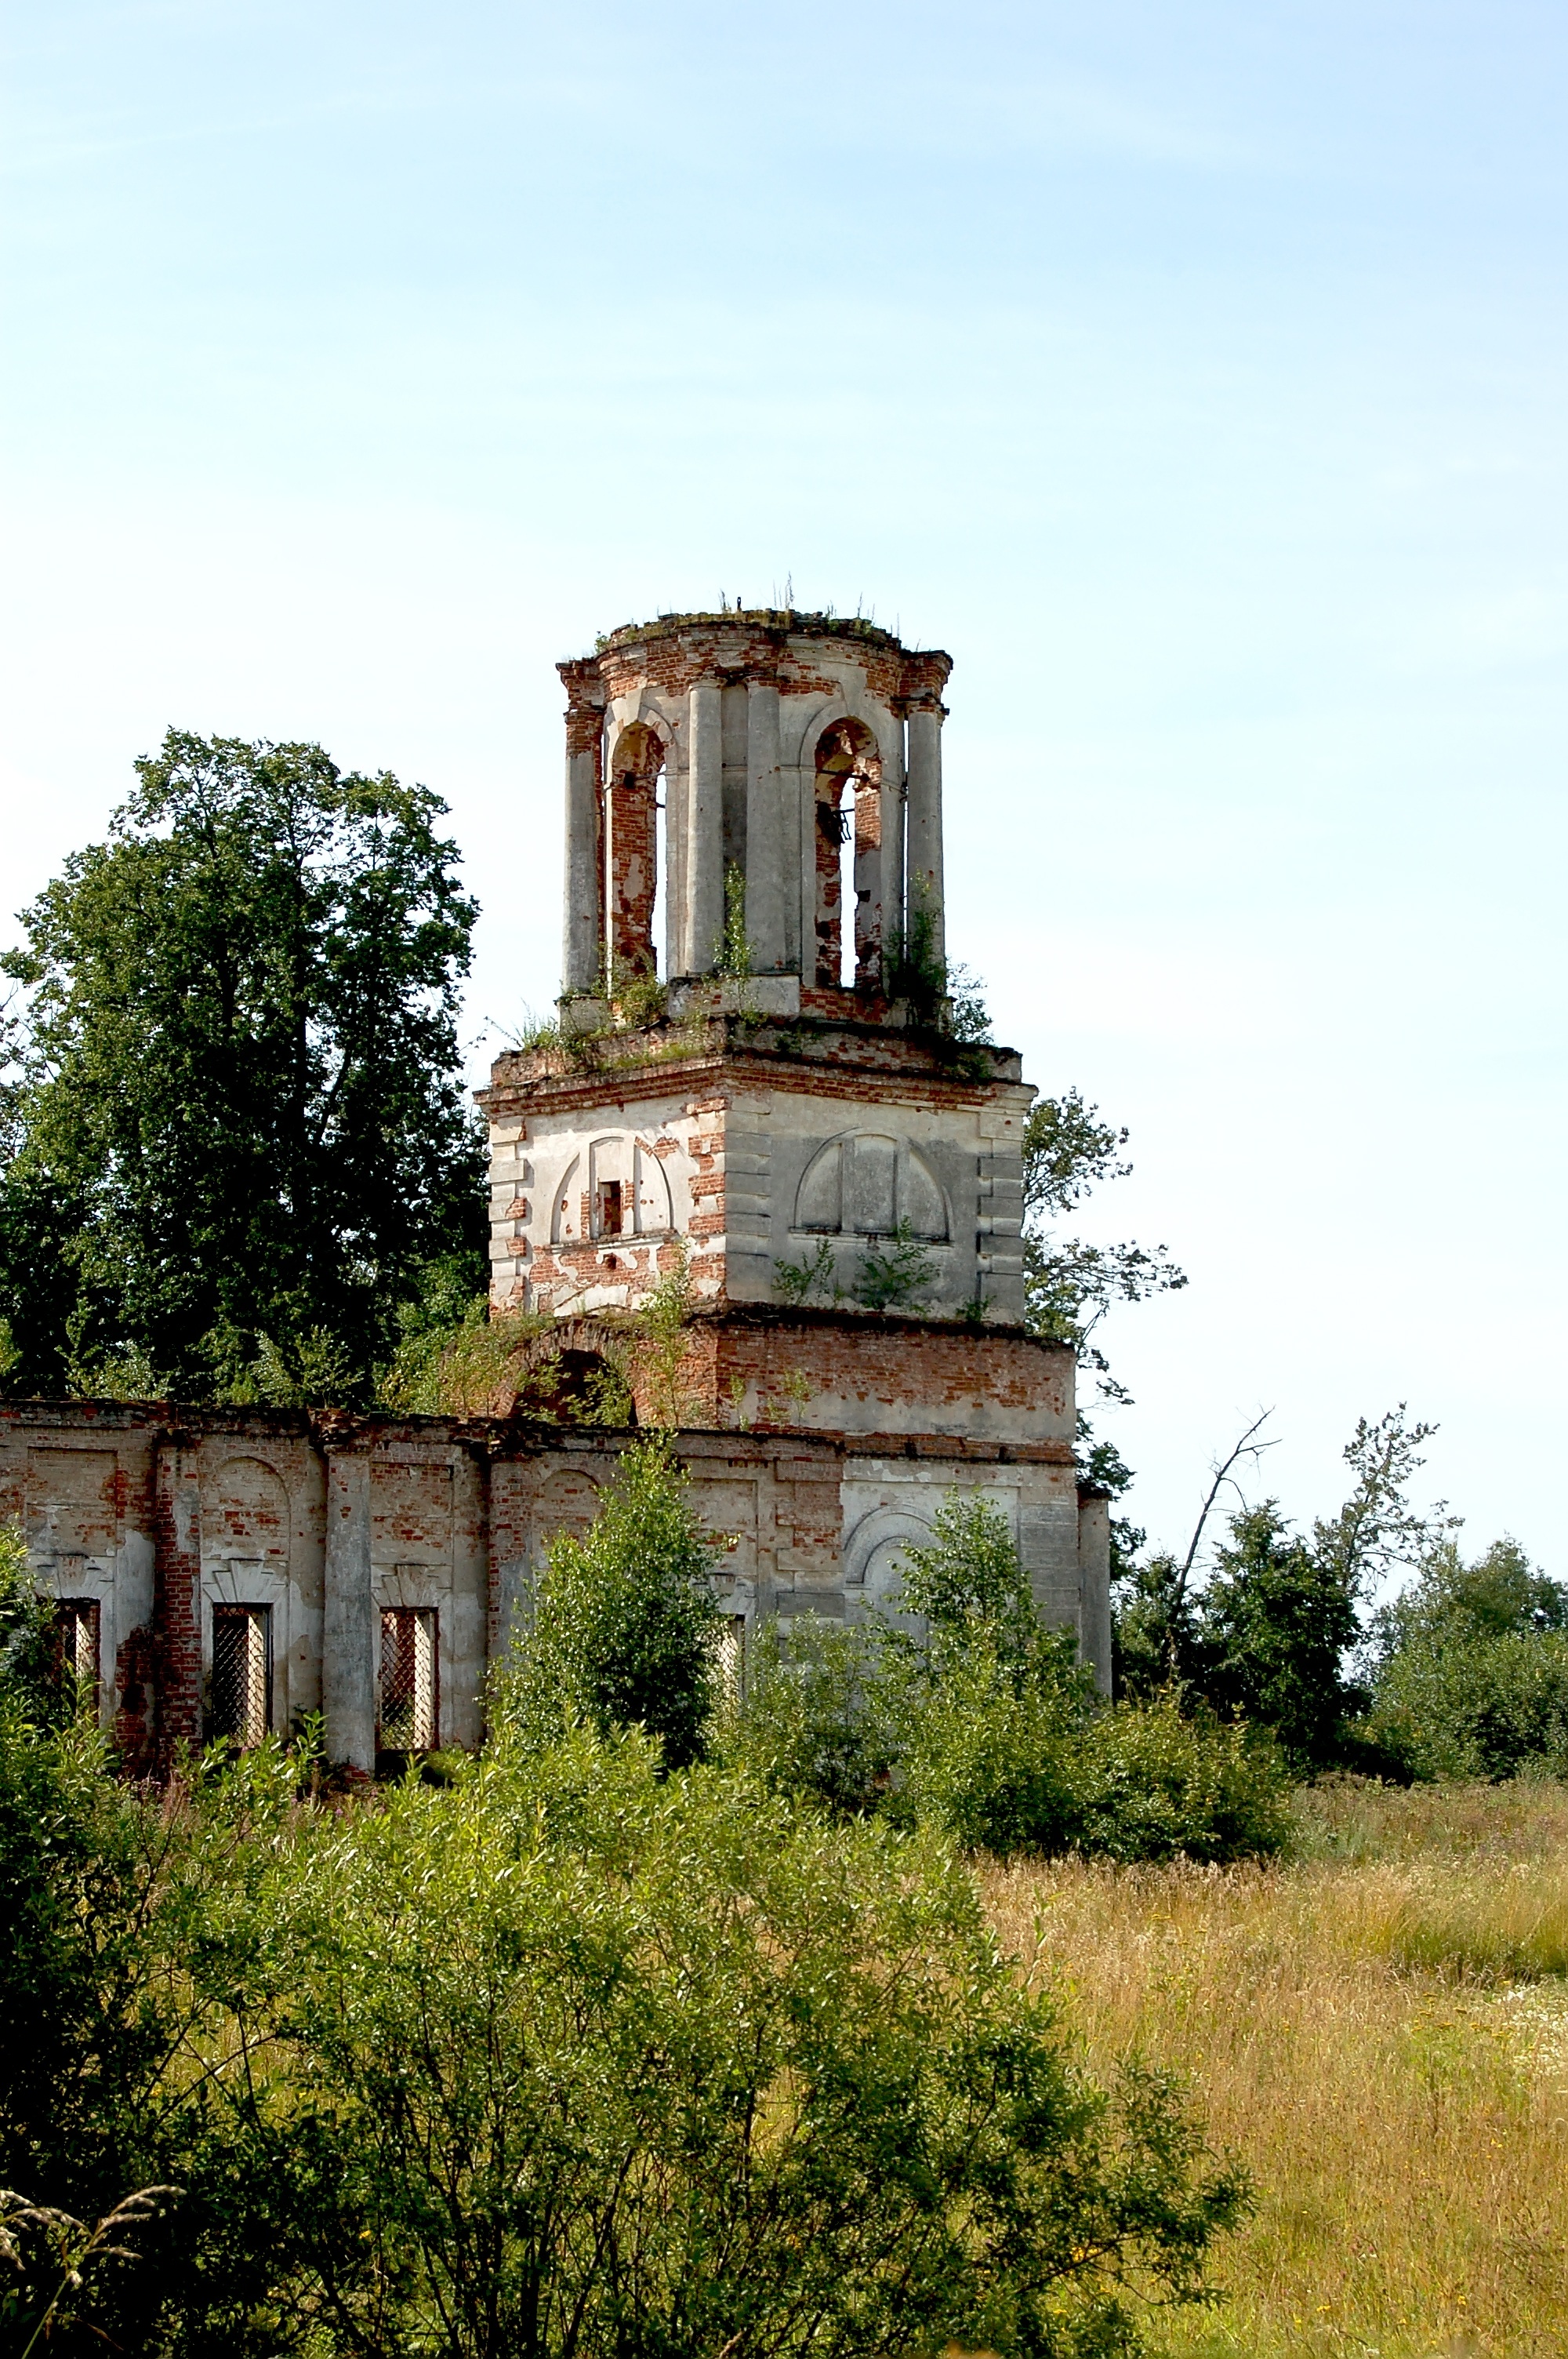
architecture, house, building, monument, summer, tower, landmark, church, chapel, place of worship, bell tower, blue sky, medieval, fortress, temple, ruins, monastery, history, the fa ade of the, the kremlin, stone masonry, ancient history, green bushes